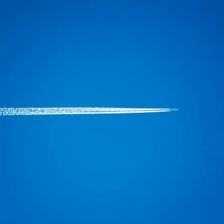
Cloud type: Contrail